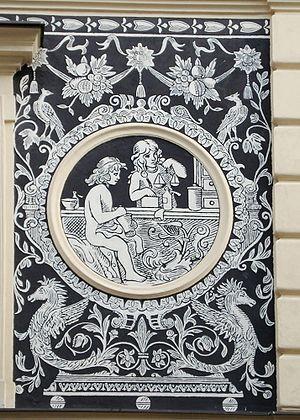
Sgraffites sur la facade d'une ancienne pharmacie, les petits garcons preparent les medicaments.